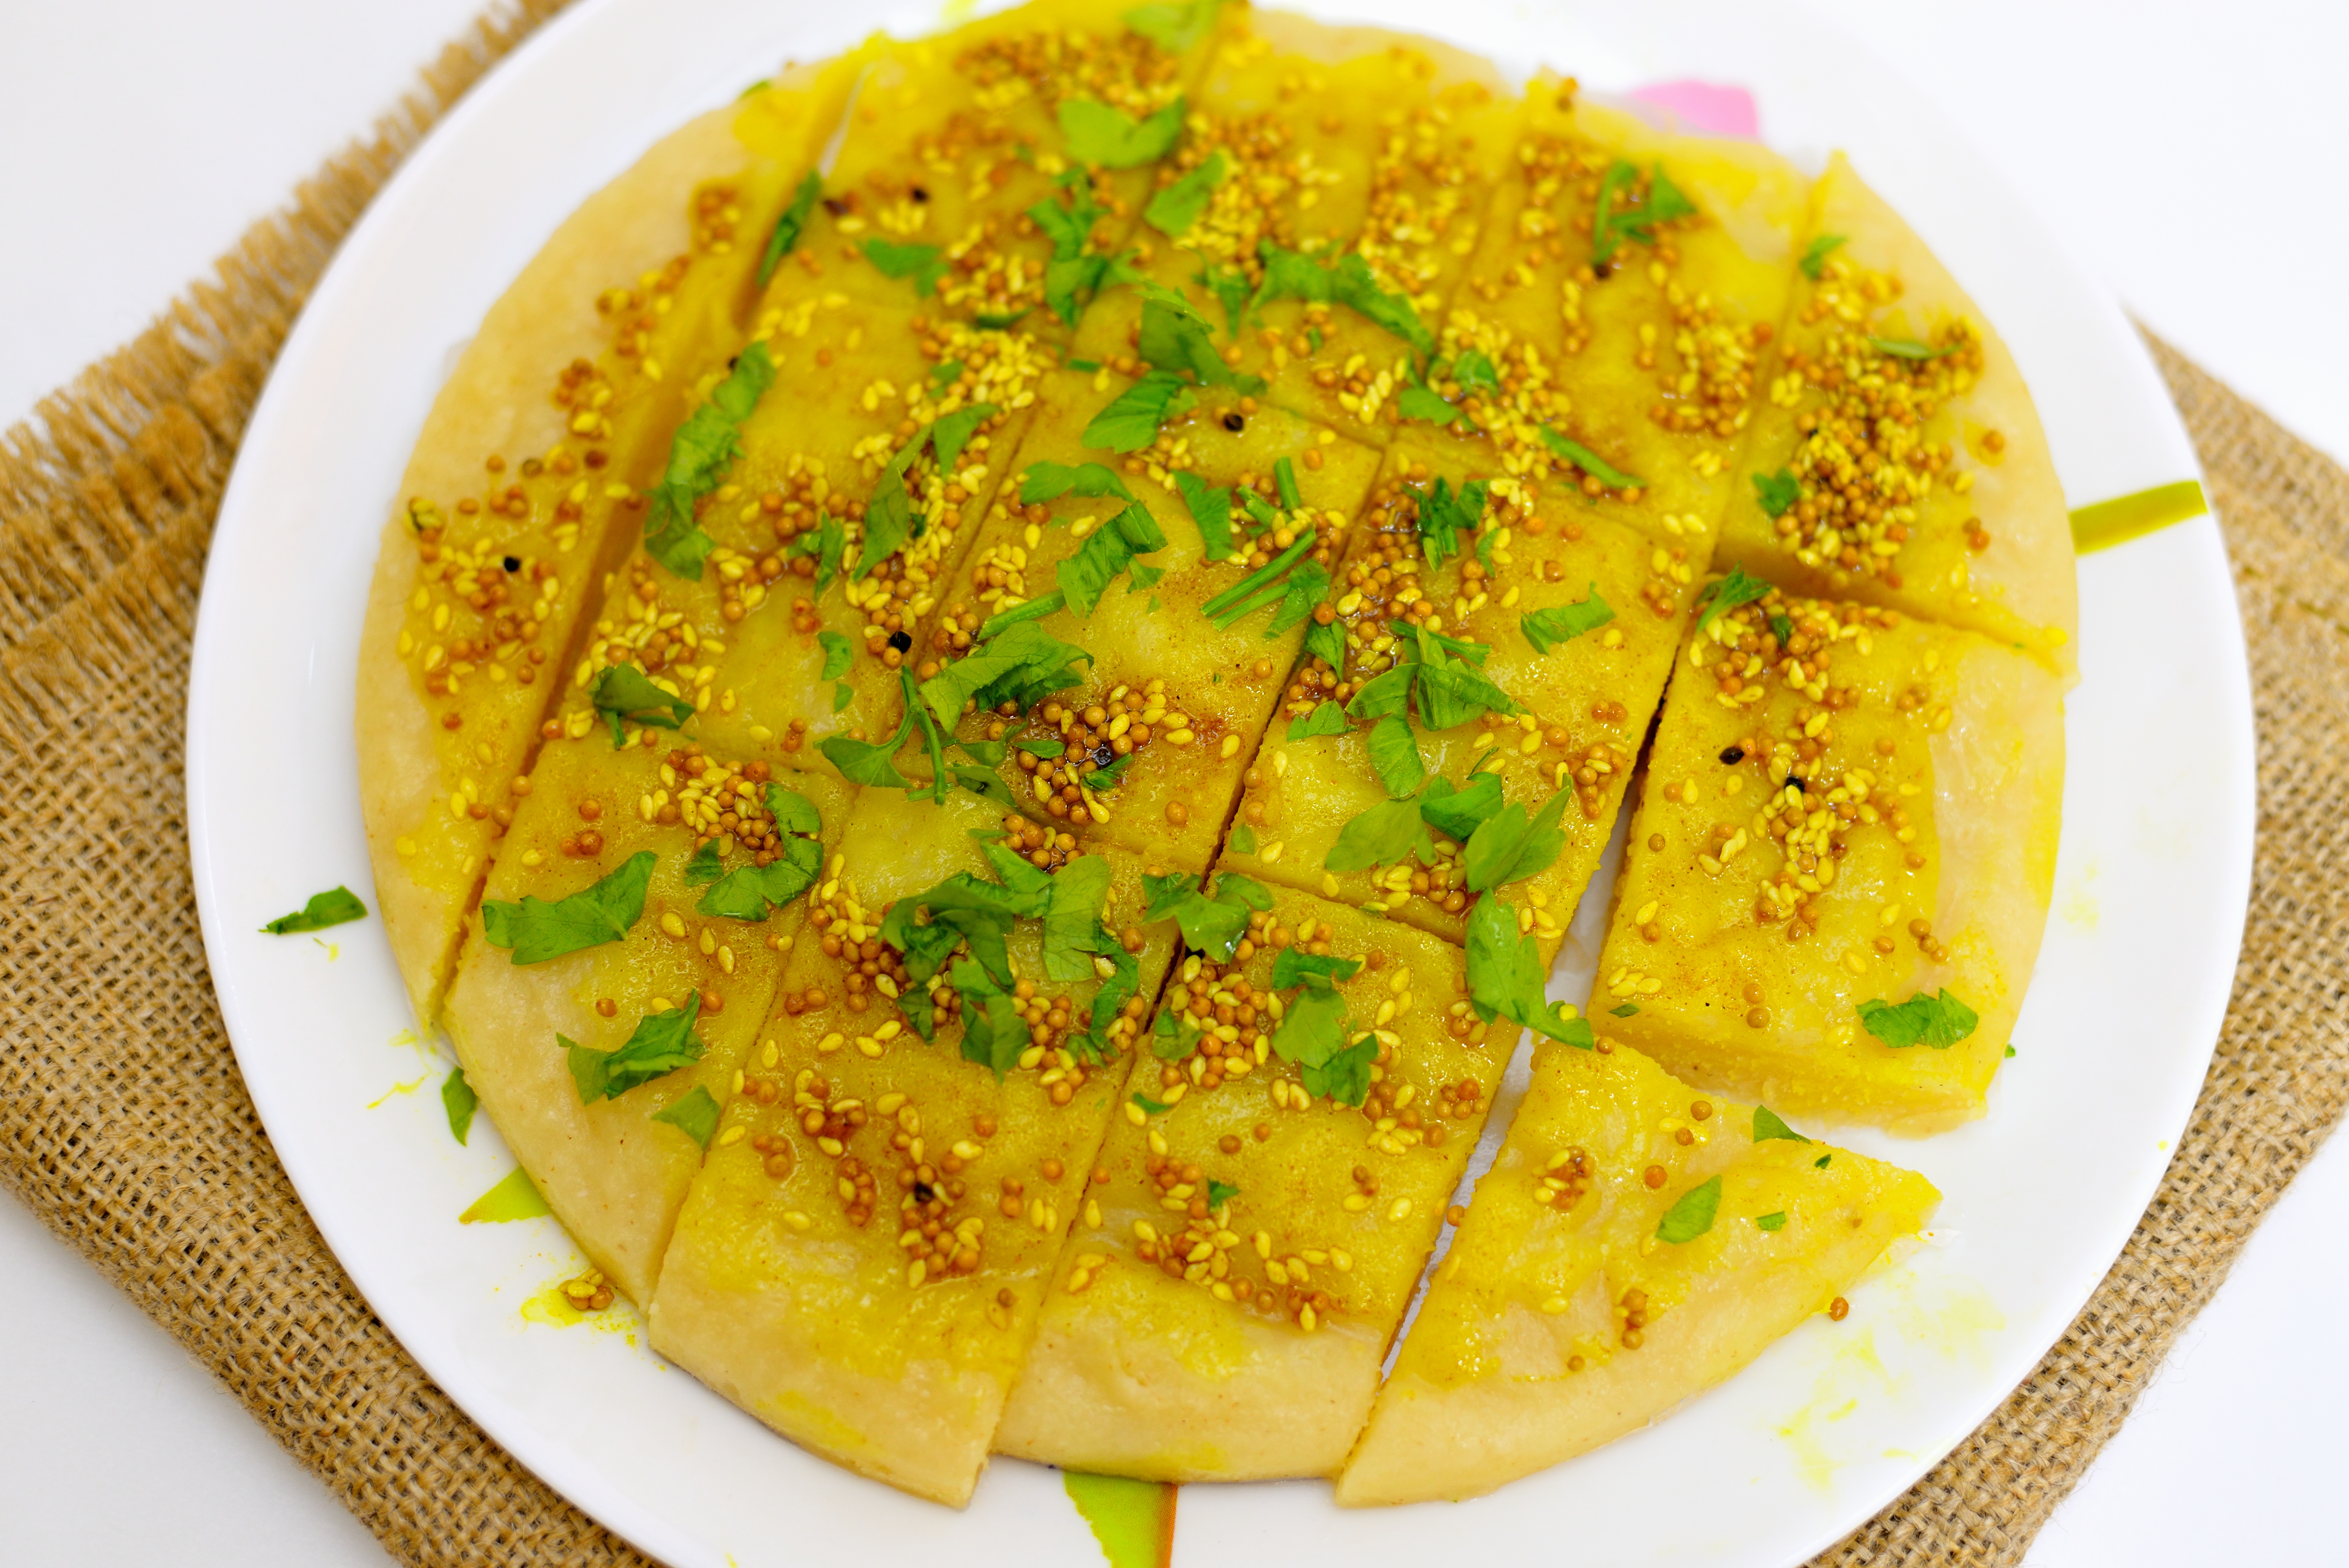
Dish: dhokla